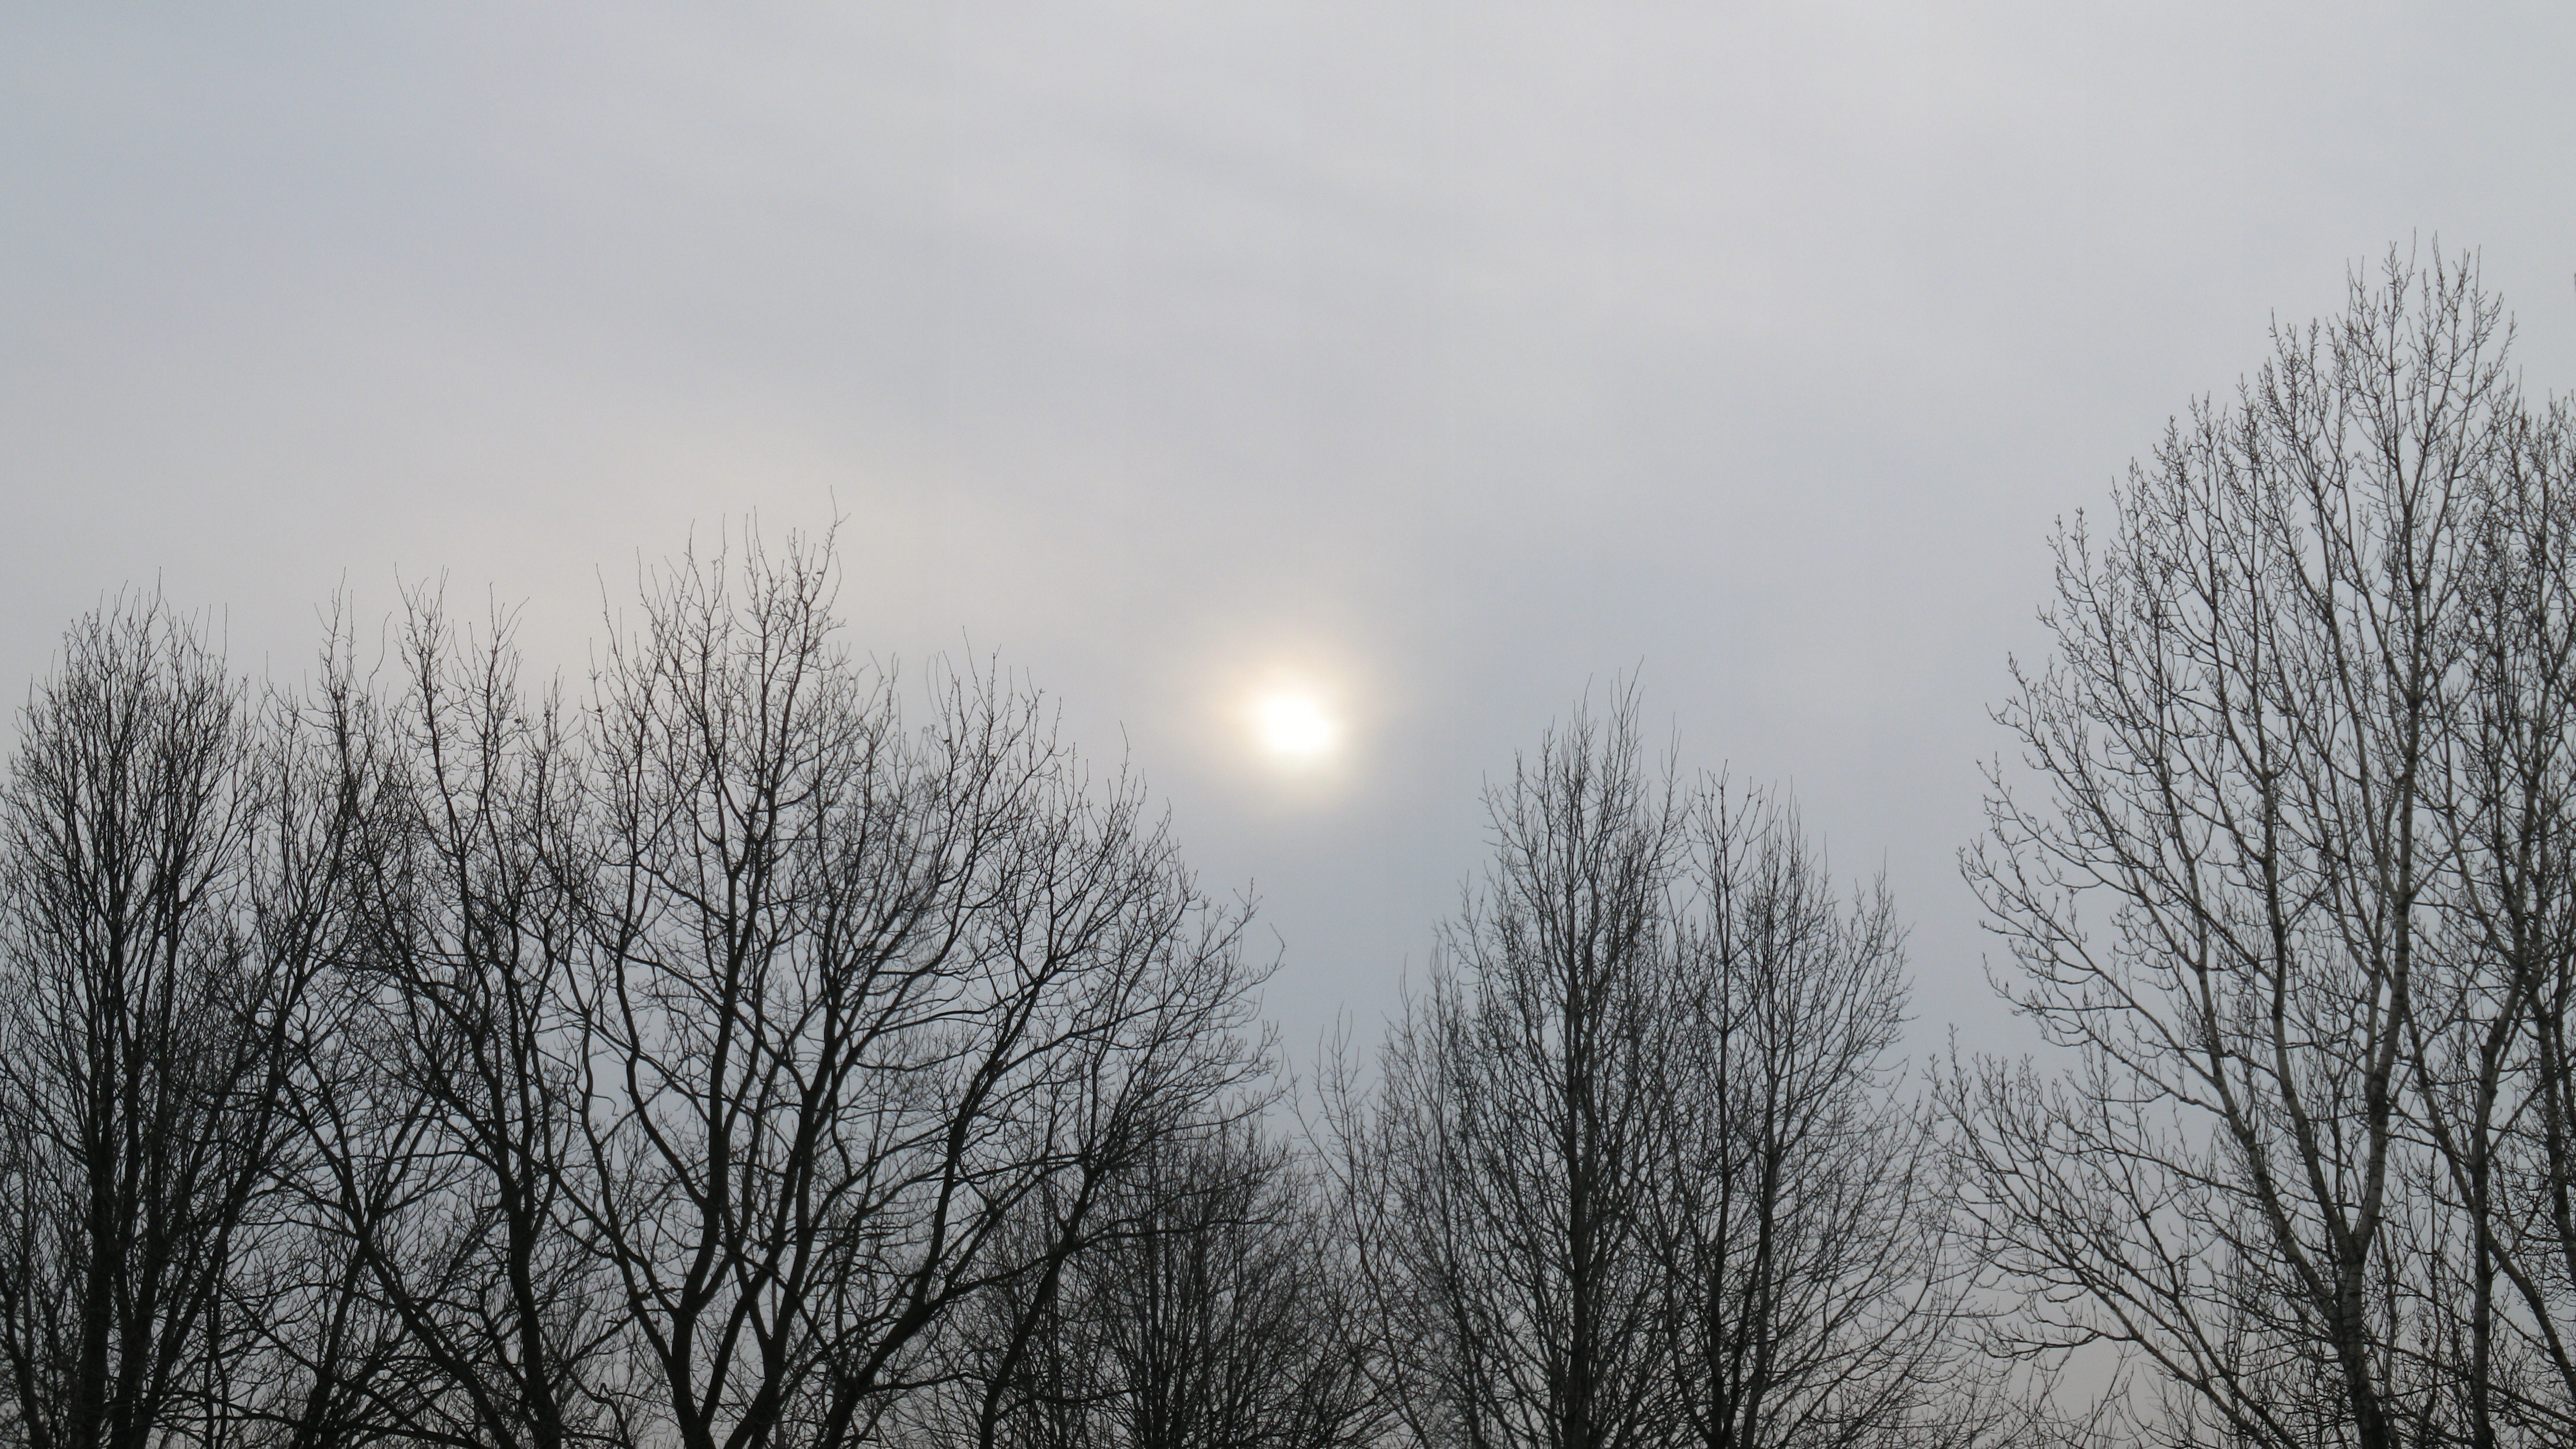
tree, nature, forest, branch, snow, winter, cloud, sky, fog, sunset, mist, sunlight, morning, frost, dawn, atmosphere, gloom, contemplation, sadness, reflection, autumn, weather, nostalgia, season, focus, meditation, the fog, thoughts, longing, freezing, melancholia, chandra, konary, thoughtfulness, reverie, figuring out the, zadumanie, self reflection, ut sknienie, melancholijno, dreaminess, dwelling on, pile in your mind, i feel sorry for, atmospheric phenomenon, woody plant